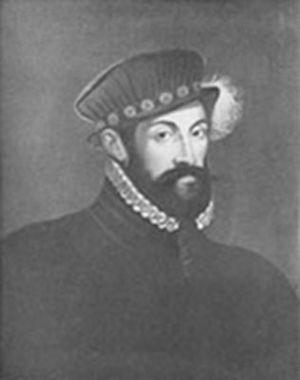
Juan de Borgia y Castro est le troisième fils de saint François Borgia et de Leonor de Castro Mello y Meneses. Il fut un noble, militaire et diplomate d'Espagne. Il fut également comte Mayalde et comte de Ficalho au Portugal.